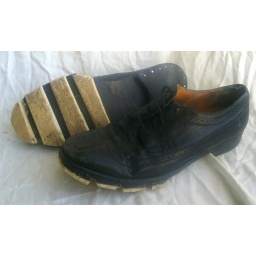
Gentlemens shoes with wooden soles, reproduced from a 1940 photo, see the original elsewhere in this set.